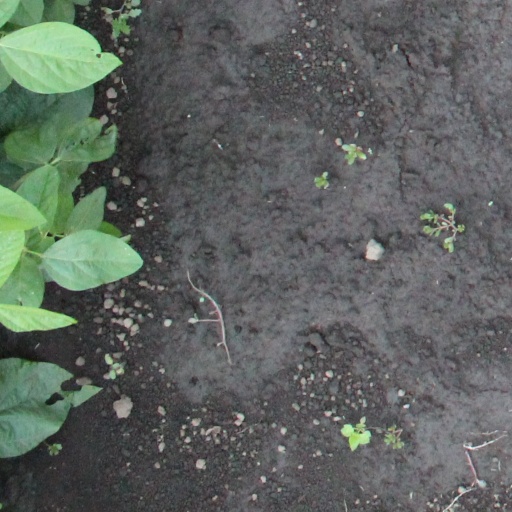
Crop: soybean